Dion Waiters

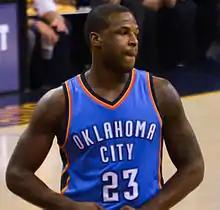
Waiters with the Oklahoma City Thunder in 2015

Dion Waiters Jr. (born December 10, 1991) is an American former professional basketball player who played 8 seasons in the National Basketball Association (NBA) from 2012 to 2020. He played college basketball for the Syracuse Orange and was selected with the fourth overall pick in the 2012 NBA draft by the Cleveland Cavaliers. Waiters also played for the Oklahoma City Thunder, Miami Heat, and the Los Angeles Lakers, where his team won an NBA championship.